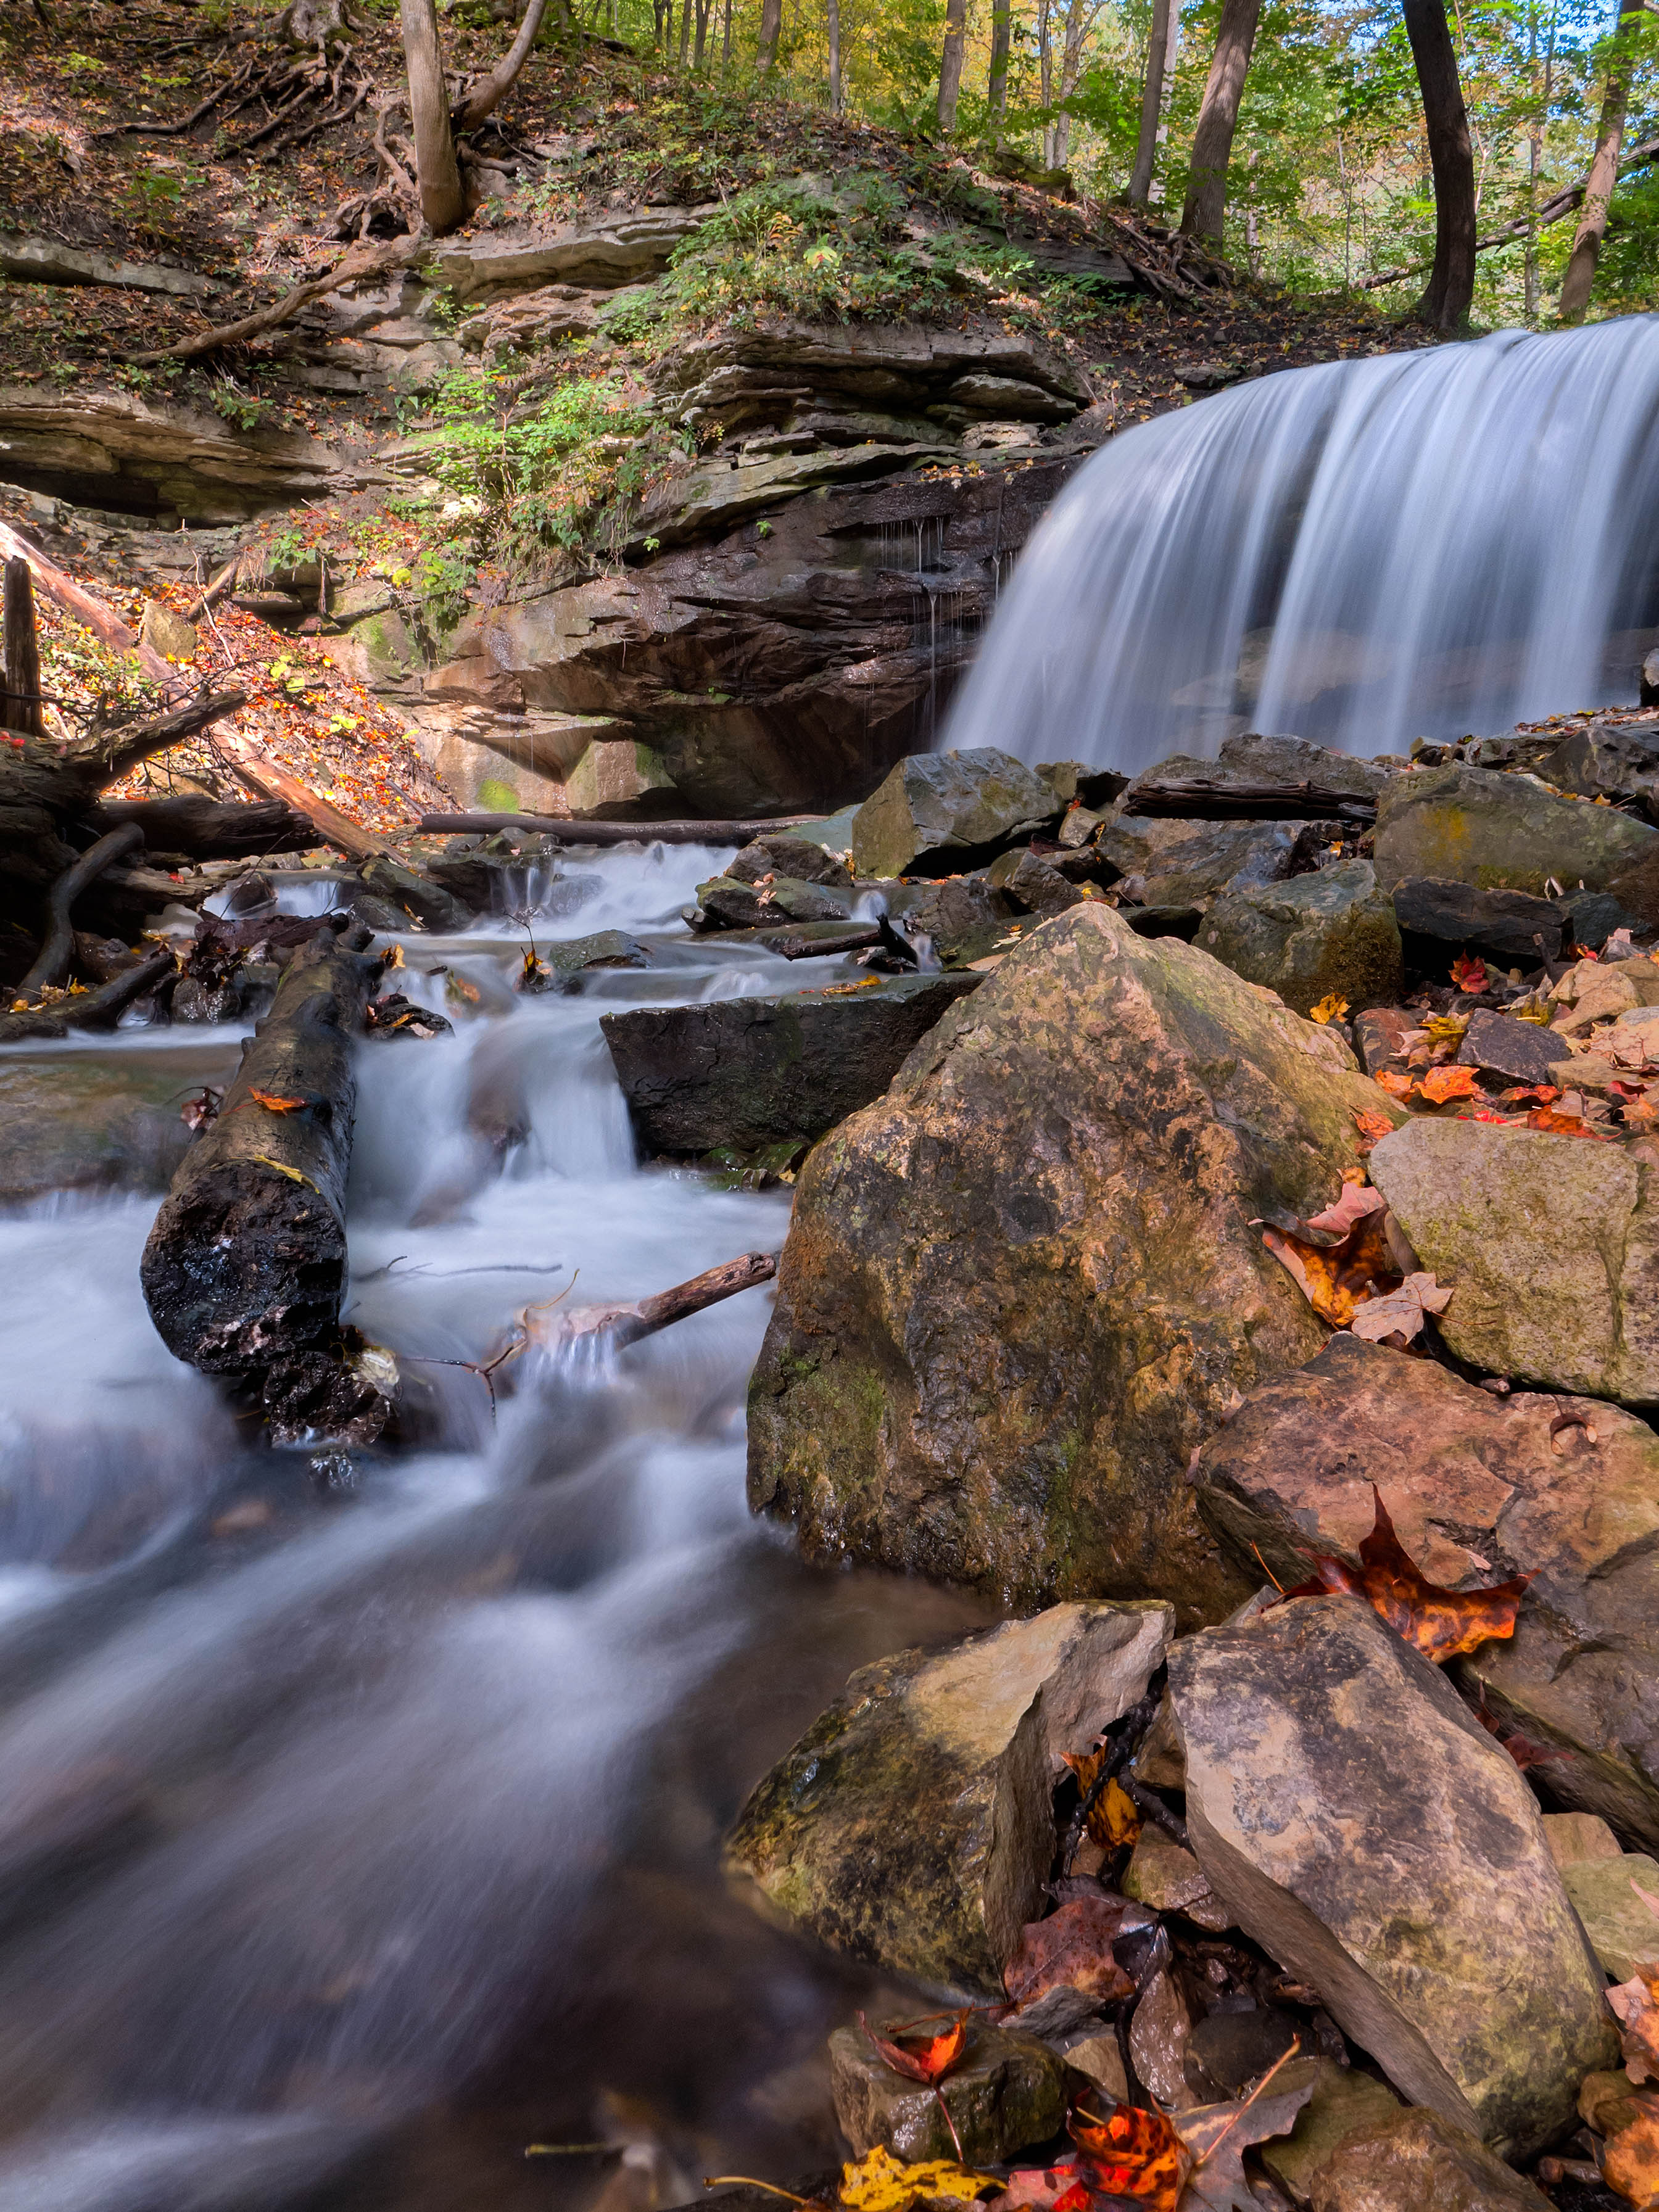
landscape, water, nature, forest, rock, waterfall, creek, wilderness, leaf, river, stream, autumn, rapid, season, body of water, canada, falls, ontario, lumix, panasonic, dmc, lx7, panasoniclumixdmclx7, hamilton, waterall, tews, woodland, habitat, water feature, watercourse, natural environment